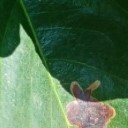
Label: Miner